Rosemary Quispe

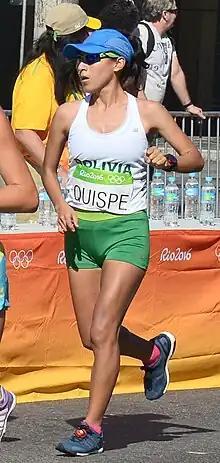
Quispe at the 2016 Olympics

Rosemary Quispe (born 20 August 1983) is a Bolivian long-distance runner. She qualified for the 2016 Summer Olympics at the 2016 Hamburg Marathon, which was her first official marathon race. She finished 117th at the 2016 Olympics in a time of 2:58:32.